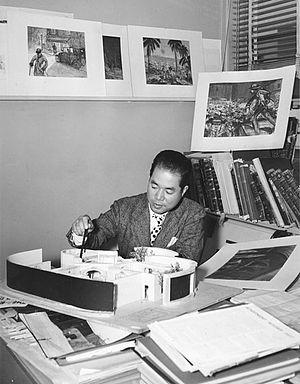
Edwin « Eddie » Imazu est un chef décorateur et directeur artistique américain d'origine japonaise, né Edwin Yasuhei Imazu le 12 novembre 1897 à Yamaguchi, mort le 29 mai 1979 à Los Angeles.